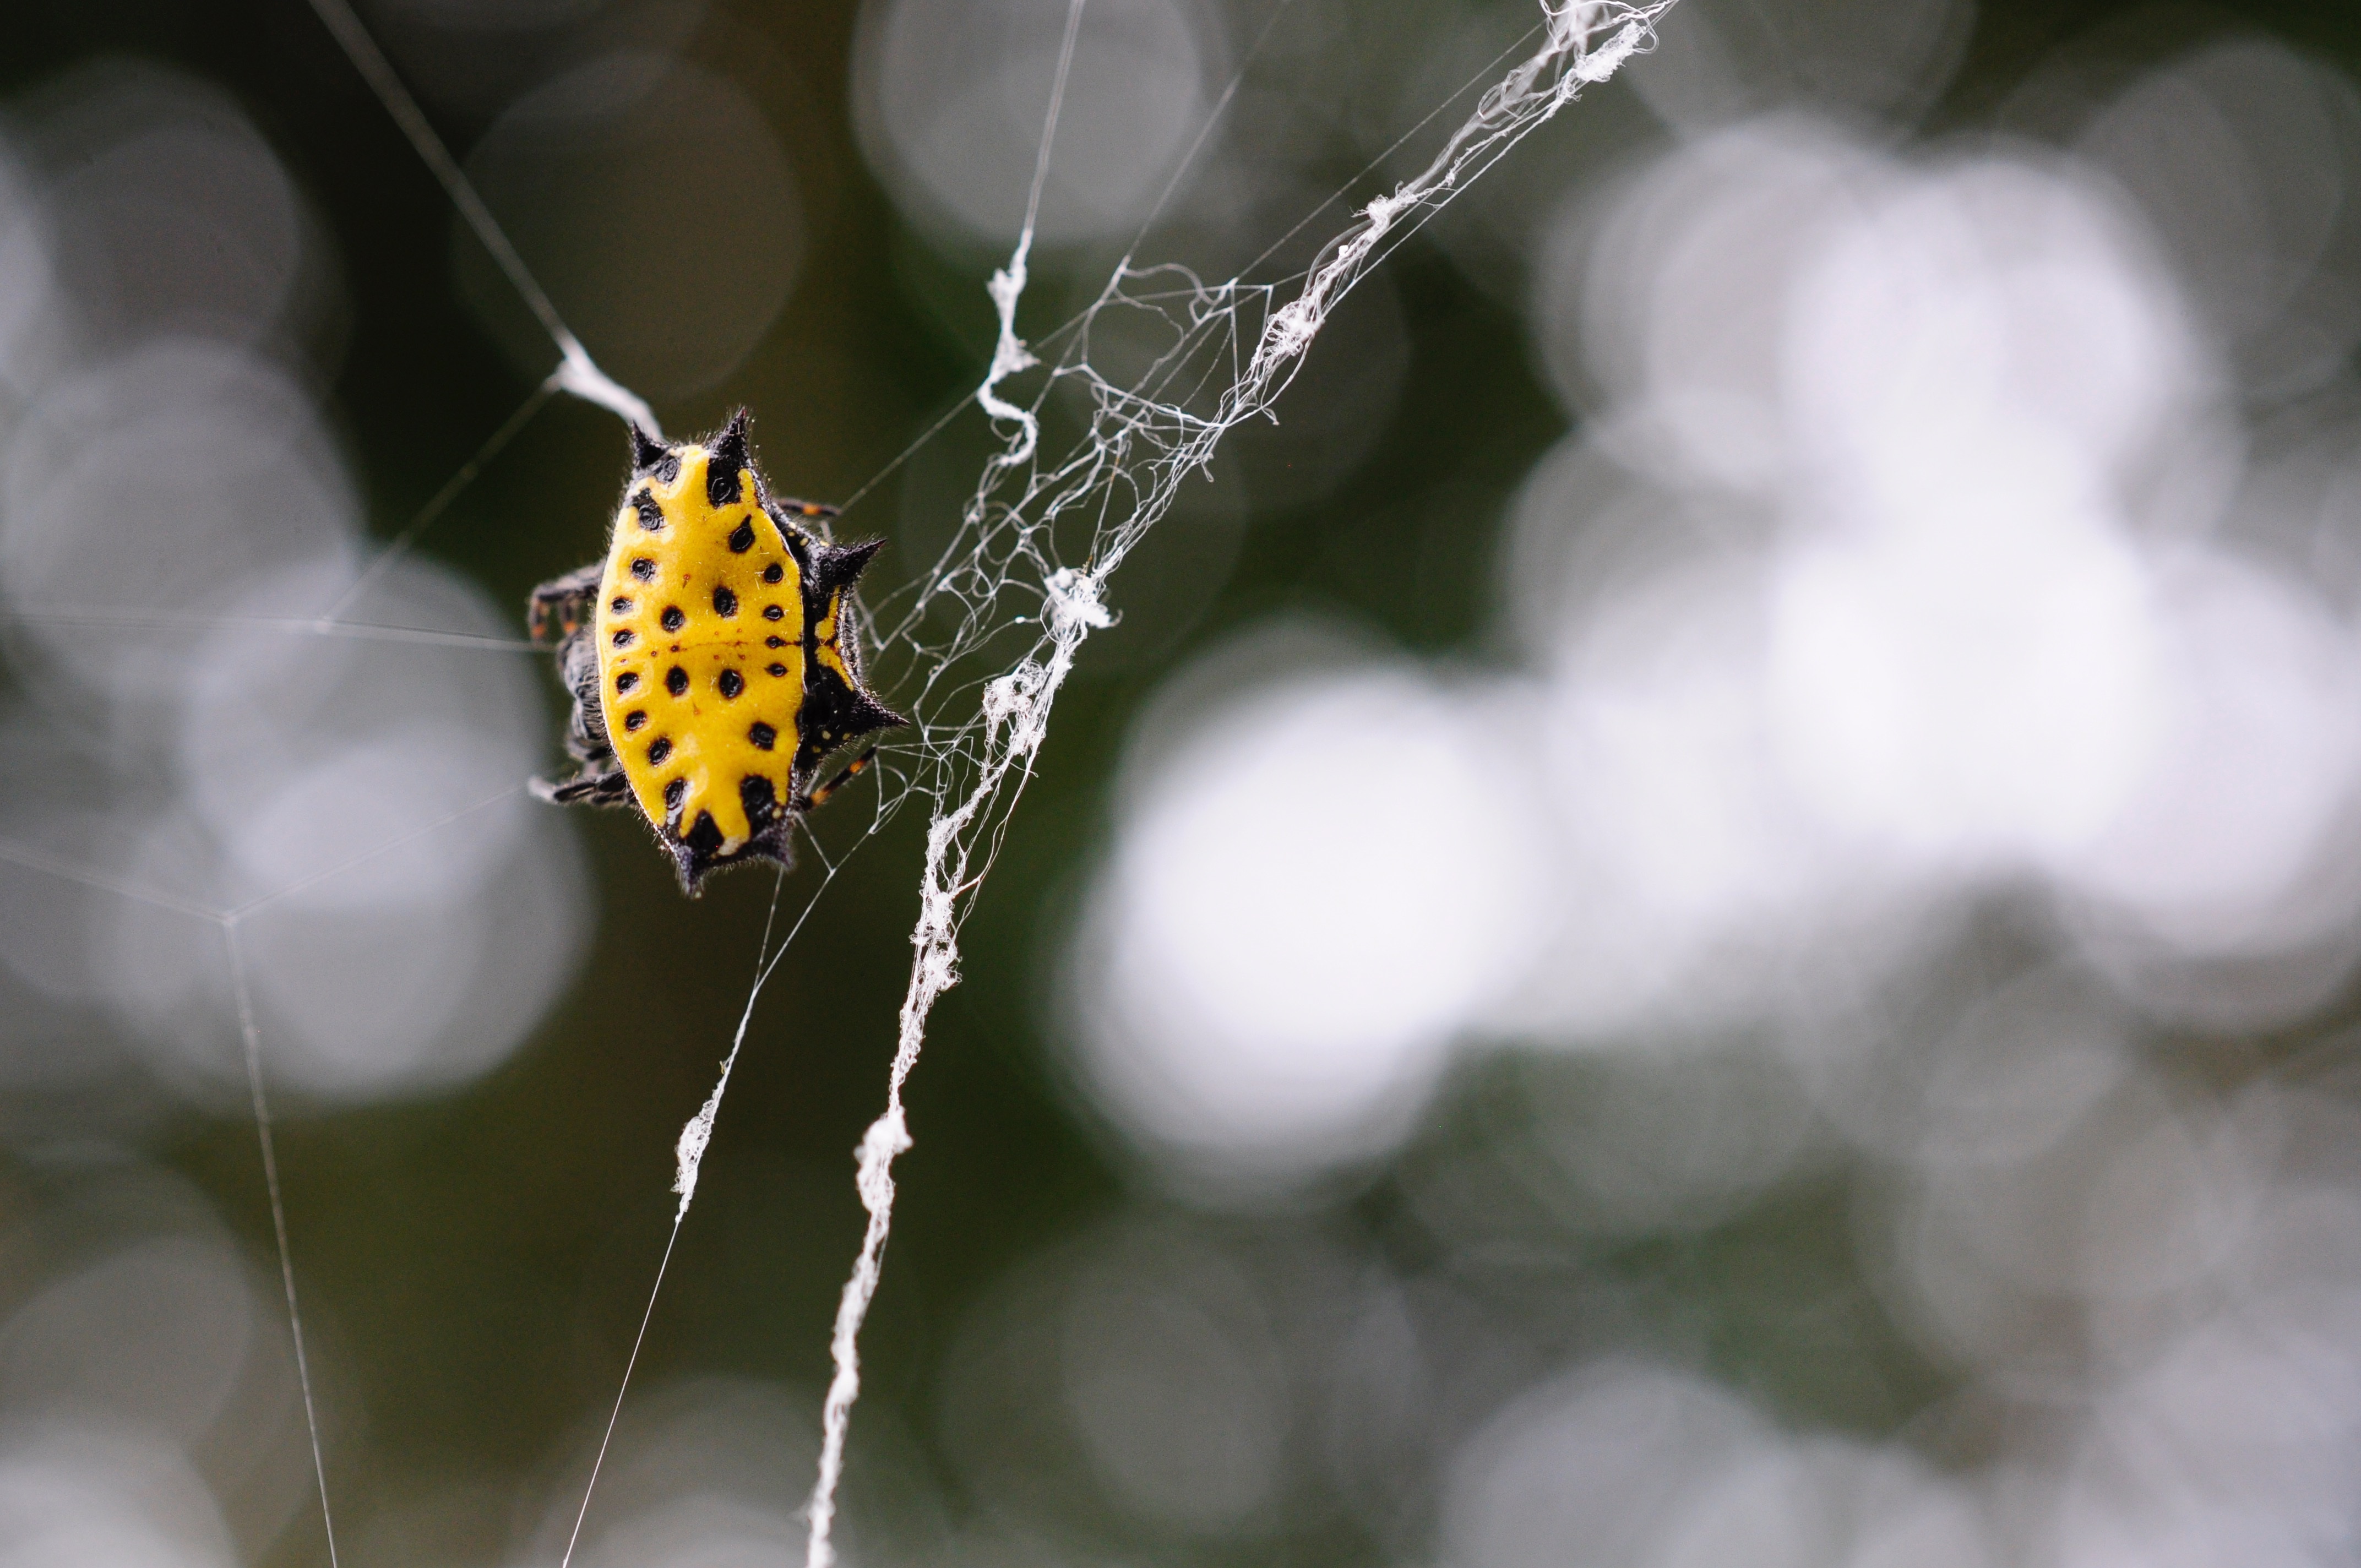
nature, branch, white, photography, leaf, flower, web, insect, macro, black, yellow, fauna, invertebrate, close up, spider, arachnid, insects, macro photography